Gaston Juchet

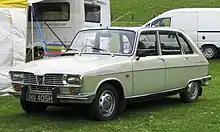
The Renault 16

Gaston Juchet's interest in drawing begun when he was a boarder at the Lycée Louis-le-Grand in Paris. He graduated with engineering degrees from the École Centrale Paris. In 1958, after his military service, he joined Renault's research and development department as an aerodynamics engineer. His first work within the company was a facelifting for the Frégate. Later, he was the key developer of the project 115, which would become the Renault 16. From 1963 onwards, he was one of the most important designers within Renault. In 1965, he was officially appointed chief of Renault Styling. During the following years, he participated in the design of various Renault cars such as the Renaults 12, 15, 17, 5 (although the 5 was mostly designed by Michel Boué), 6, 30, 20 and the Alpine A310. In 1975, Robert Opron took the direction of Renault Styling, and Juchet was made one of his assistants along with Jacques Nocher. When Opron left the company in 1984, Juchet became again chief designer until he was replaced by Patrick le Quément in 1987.